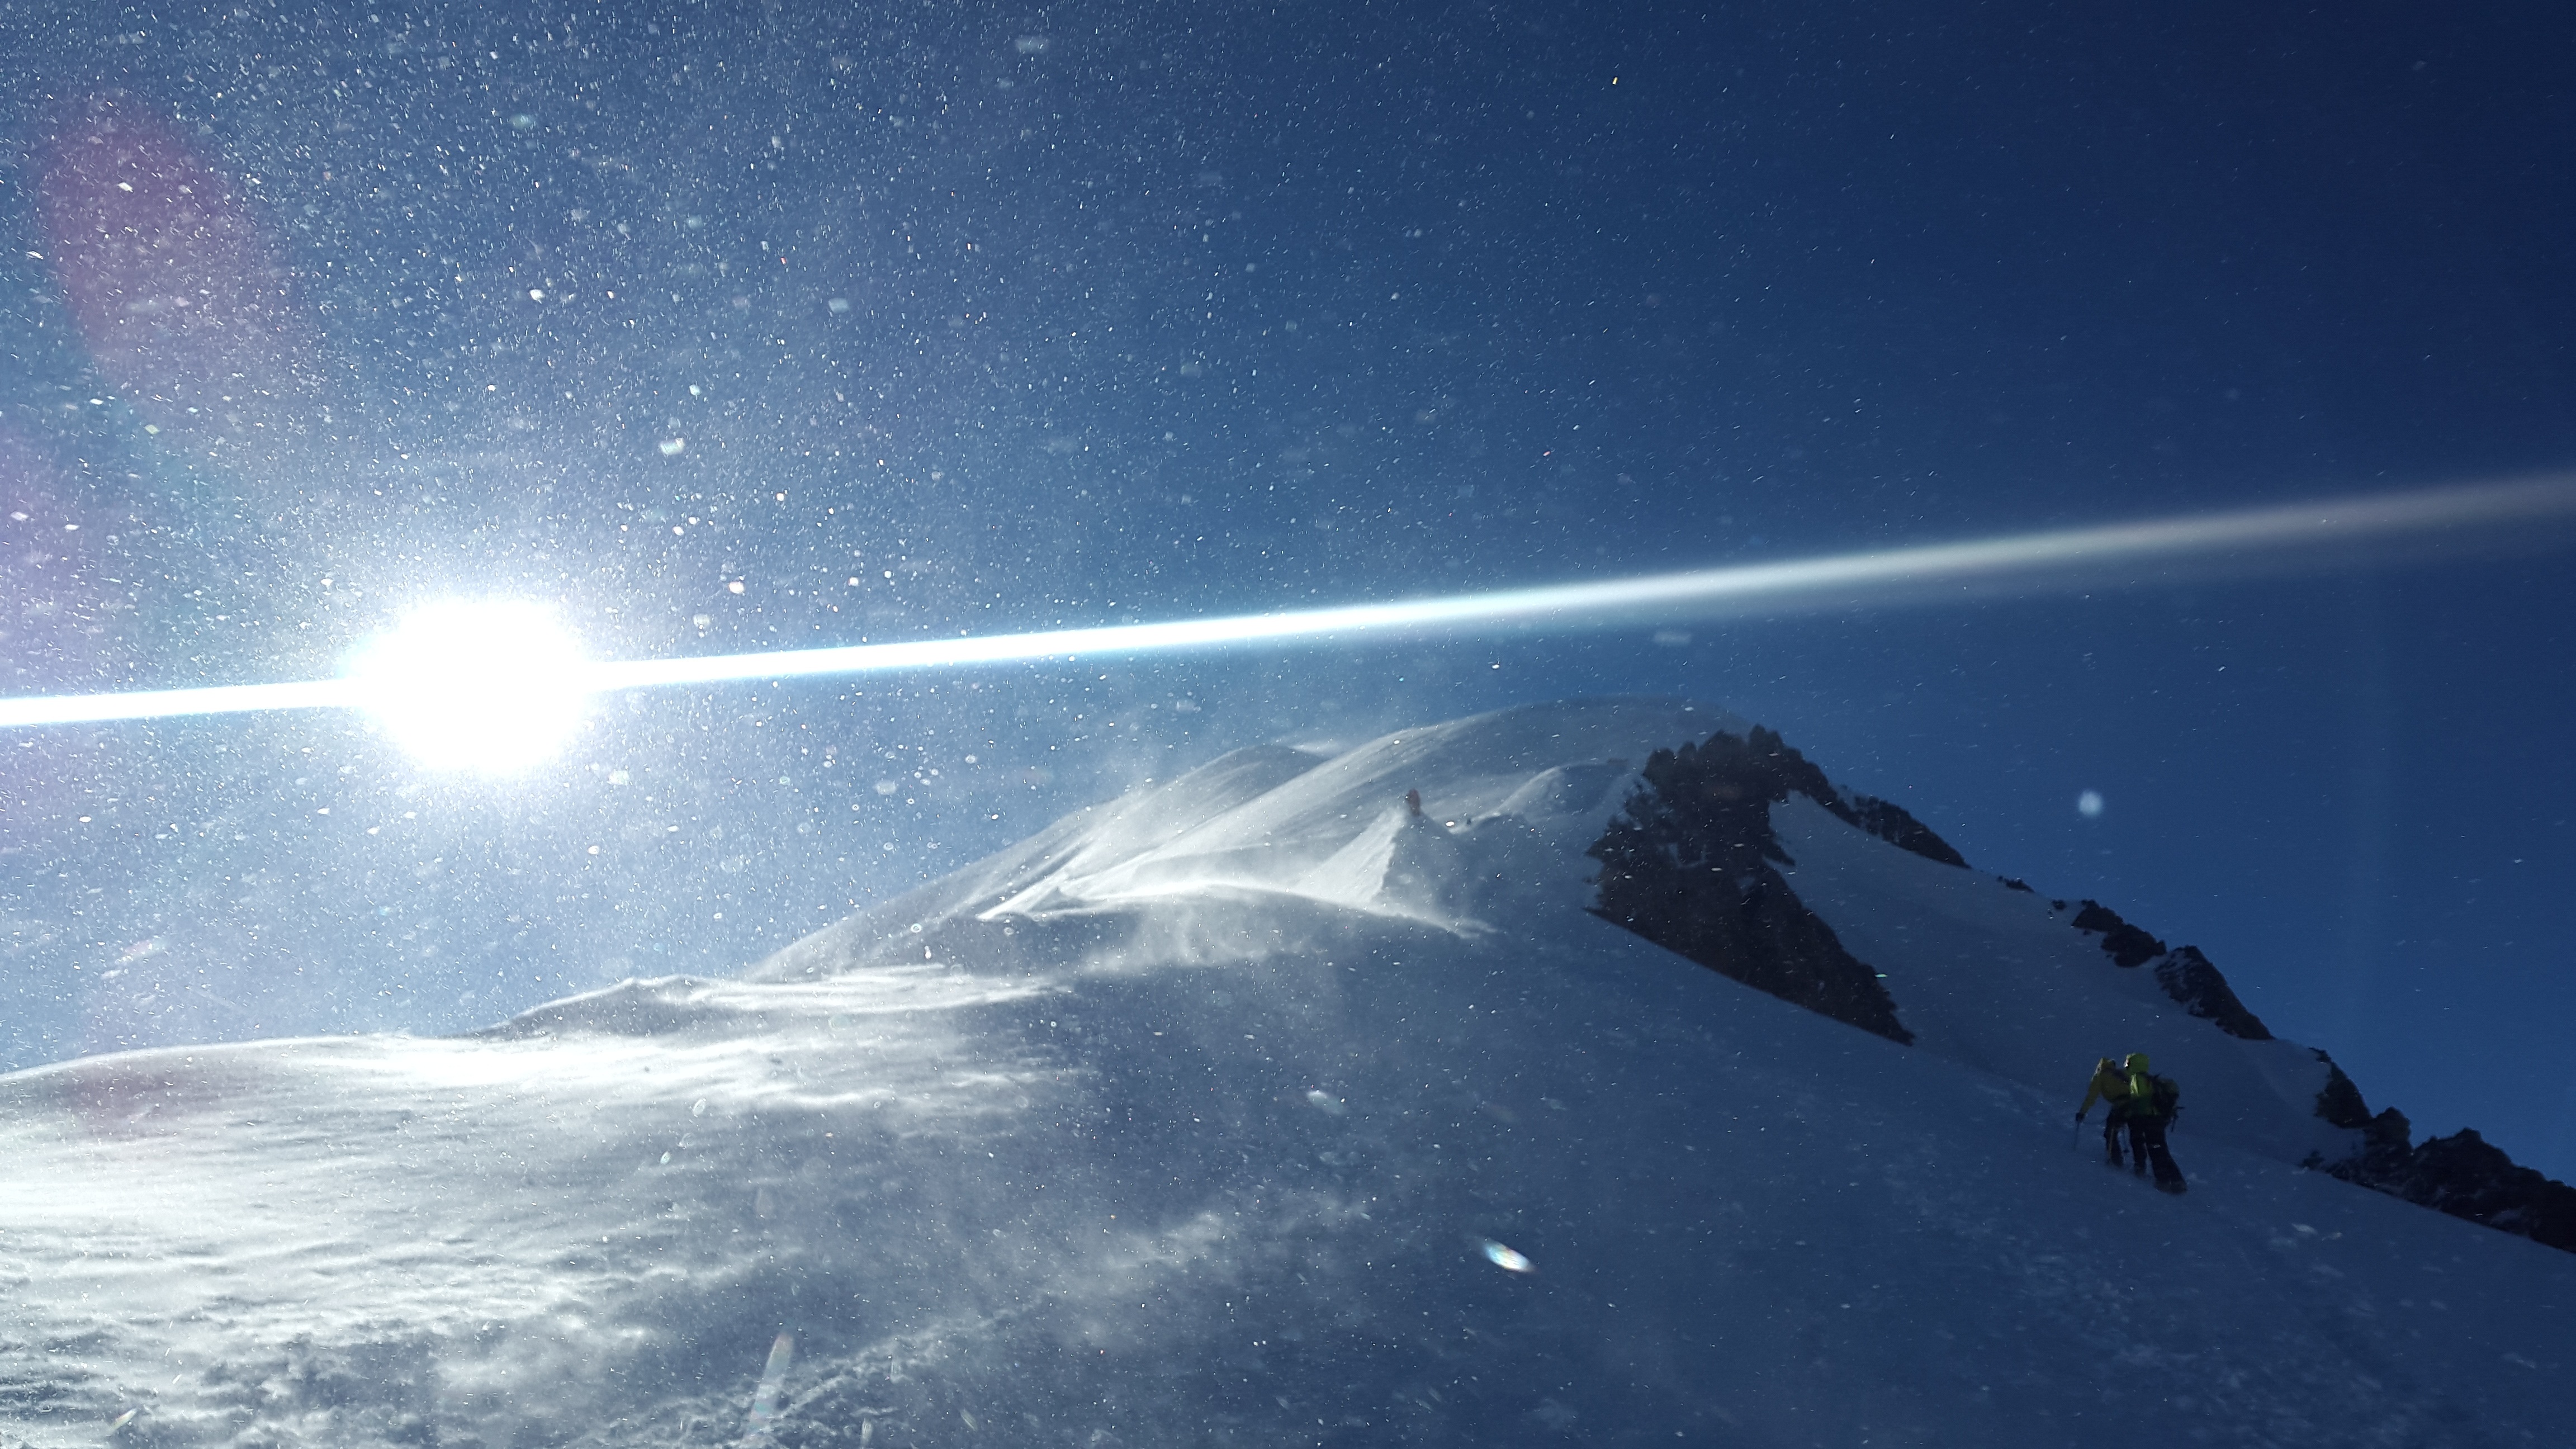
snow, sky, atmosphere, france, europe, weather, alpine, outer space, chamonix, mont blanc, mountains, loneliness, blizzard, piste, high mountains, screenshot, forward, atmosphere of earth, geological phenomenon